Sergio Órteman

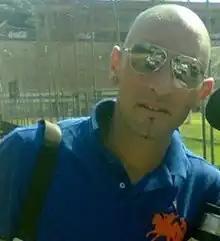

Sergio Daniel Órteman Rodríguez (born 29 September 1978) is a Uruguayan football manager and former player who played as a midfielder.